Raw material

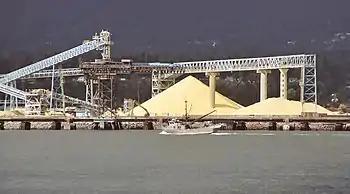
Refer to caption

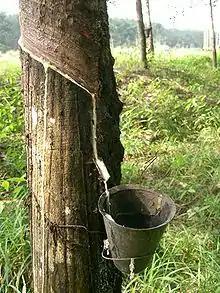
Latex flowing from a tapped rubber tree into a bucket

A raw material, also known as a feedstock, unprocessed material, or primary commodity, is a basic material that is used to produce goods, finished goods, energy, or intermediate materials/Intermediate goods that are feedstock for future finished products. As feedstock, the term connotes these materials are bottleneck assets and are required to produce other products.